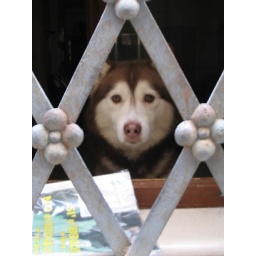
venice - dog in window